Adelaide Damoah

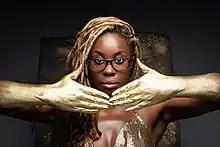
Portrait of Adelaide Damoah for Genesis exhibition taken by Femelle Studios 2018

Adelaide Damoah (born 16 November 1976) is a British painter and performance artist of Ghanaian descent who uses her body as the starting point for much of her work. Themes of particular interest include feminism, colonialism, religion and spirituality.